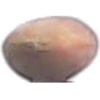
Label: hazelnut